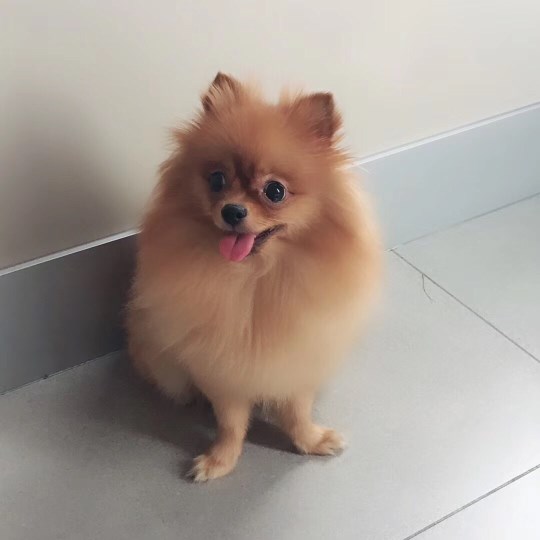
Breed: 1936-n000005-Pomeranian